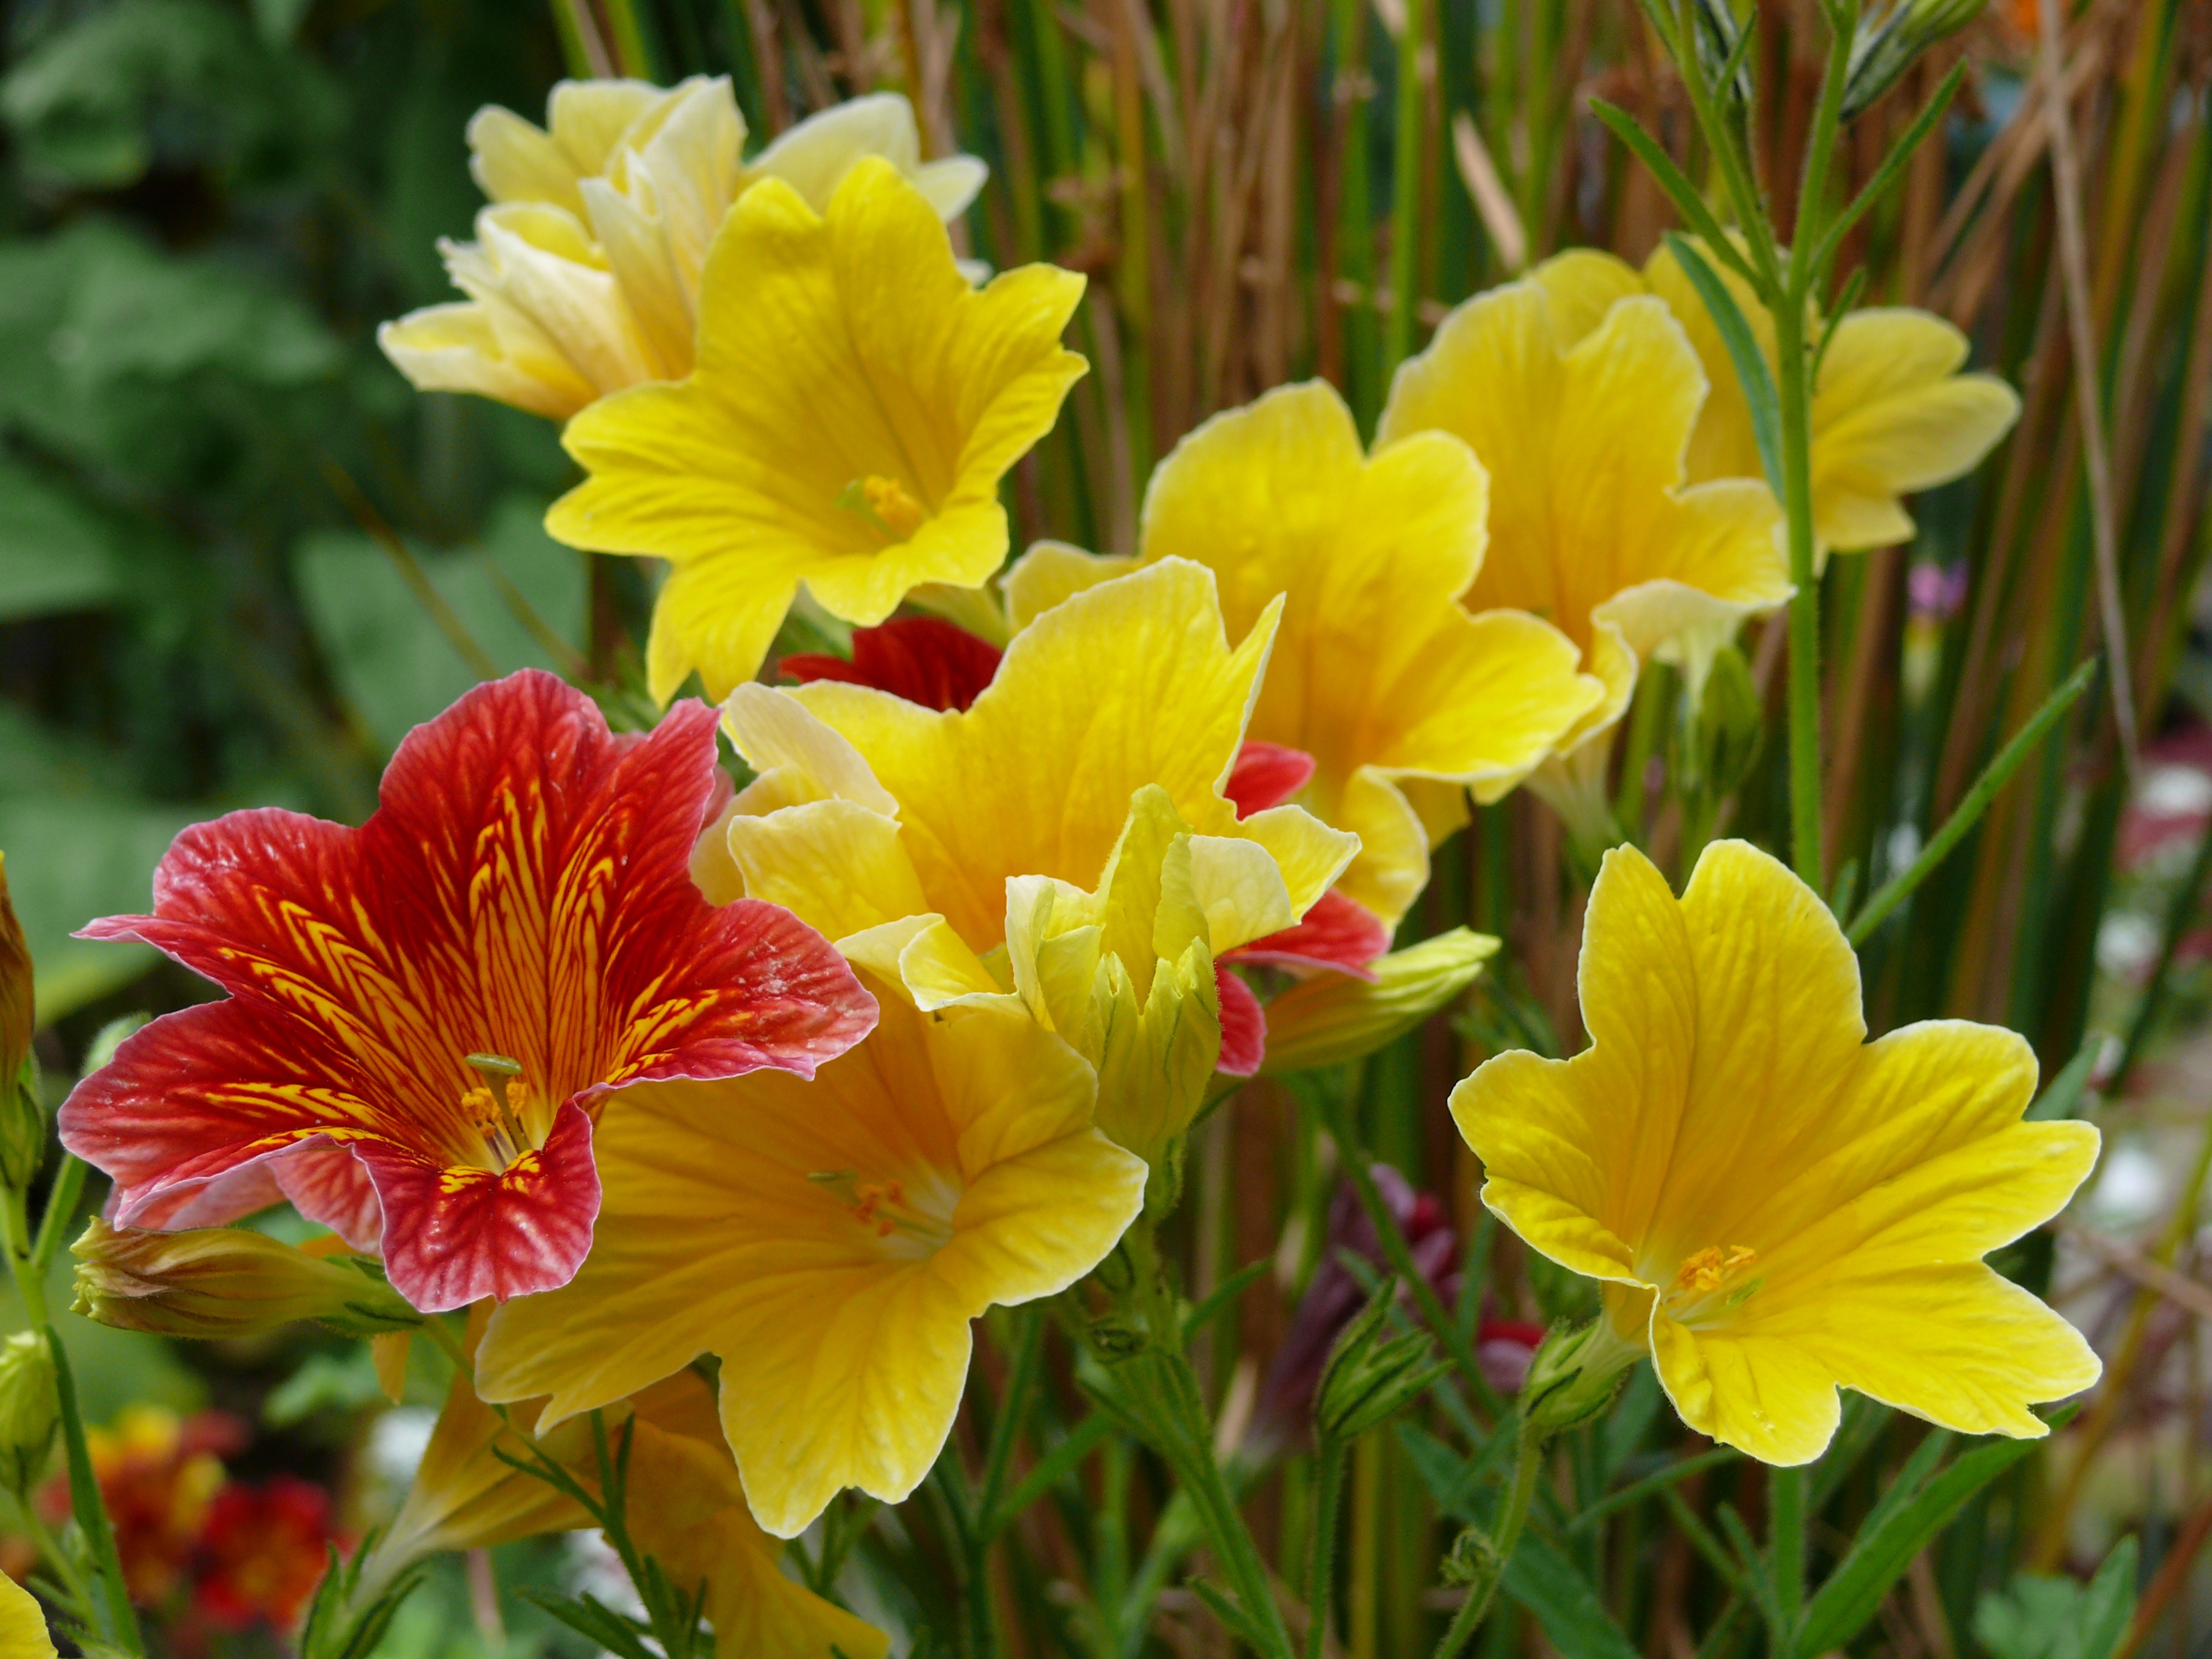
blossom, plant, flower, petal, floral, red, botany, yellow, flora, wildflower, flowers, evening primrose, macro photography, flowering plant, peruvian lily, annual plant, land plant, large flowered evening primrose, alstroemeriaceae, salpiglossis